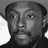
Emotion: neutral